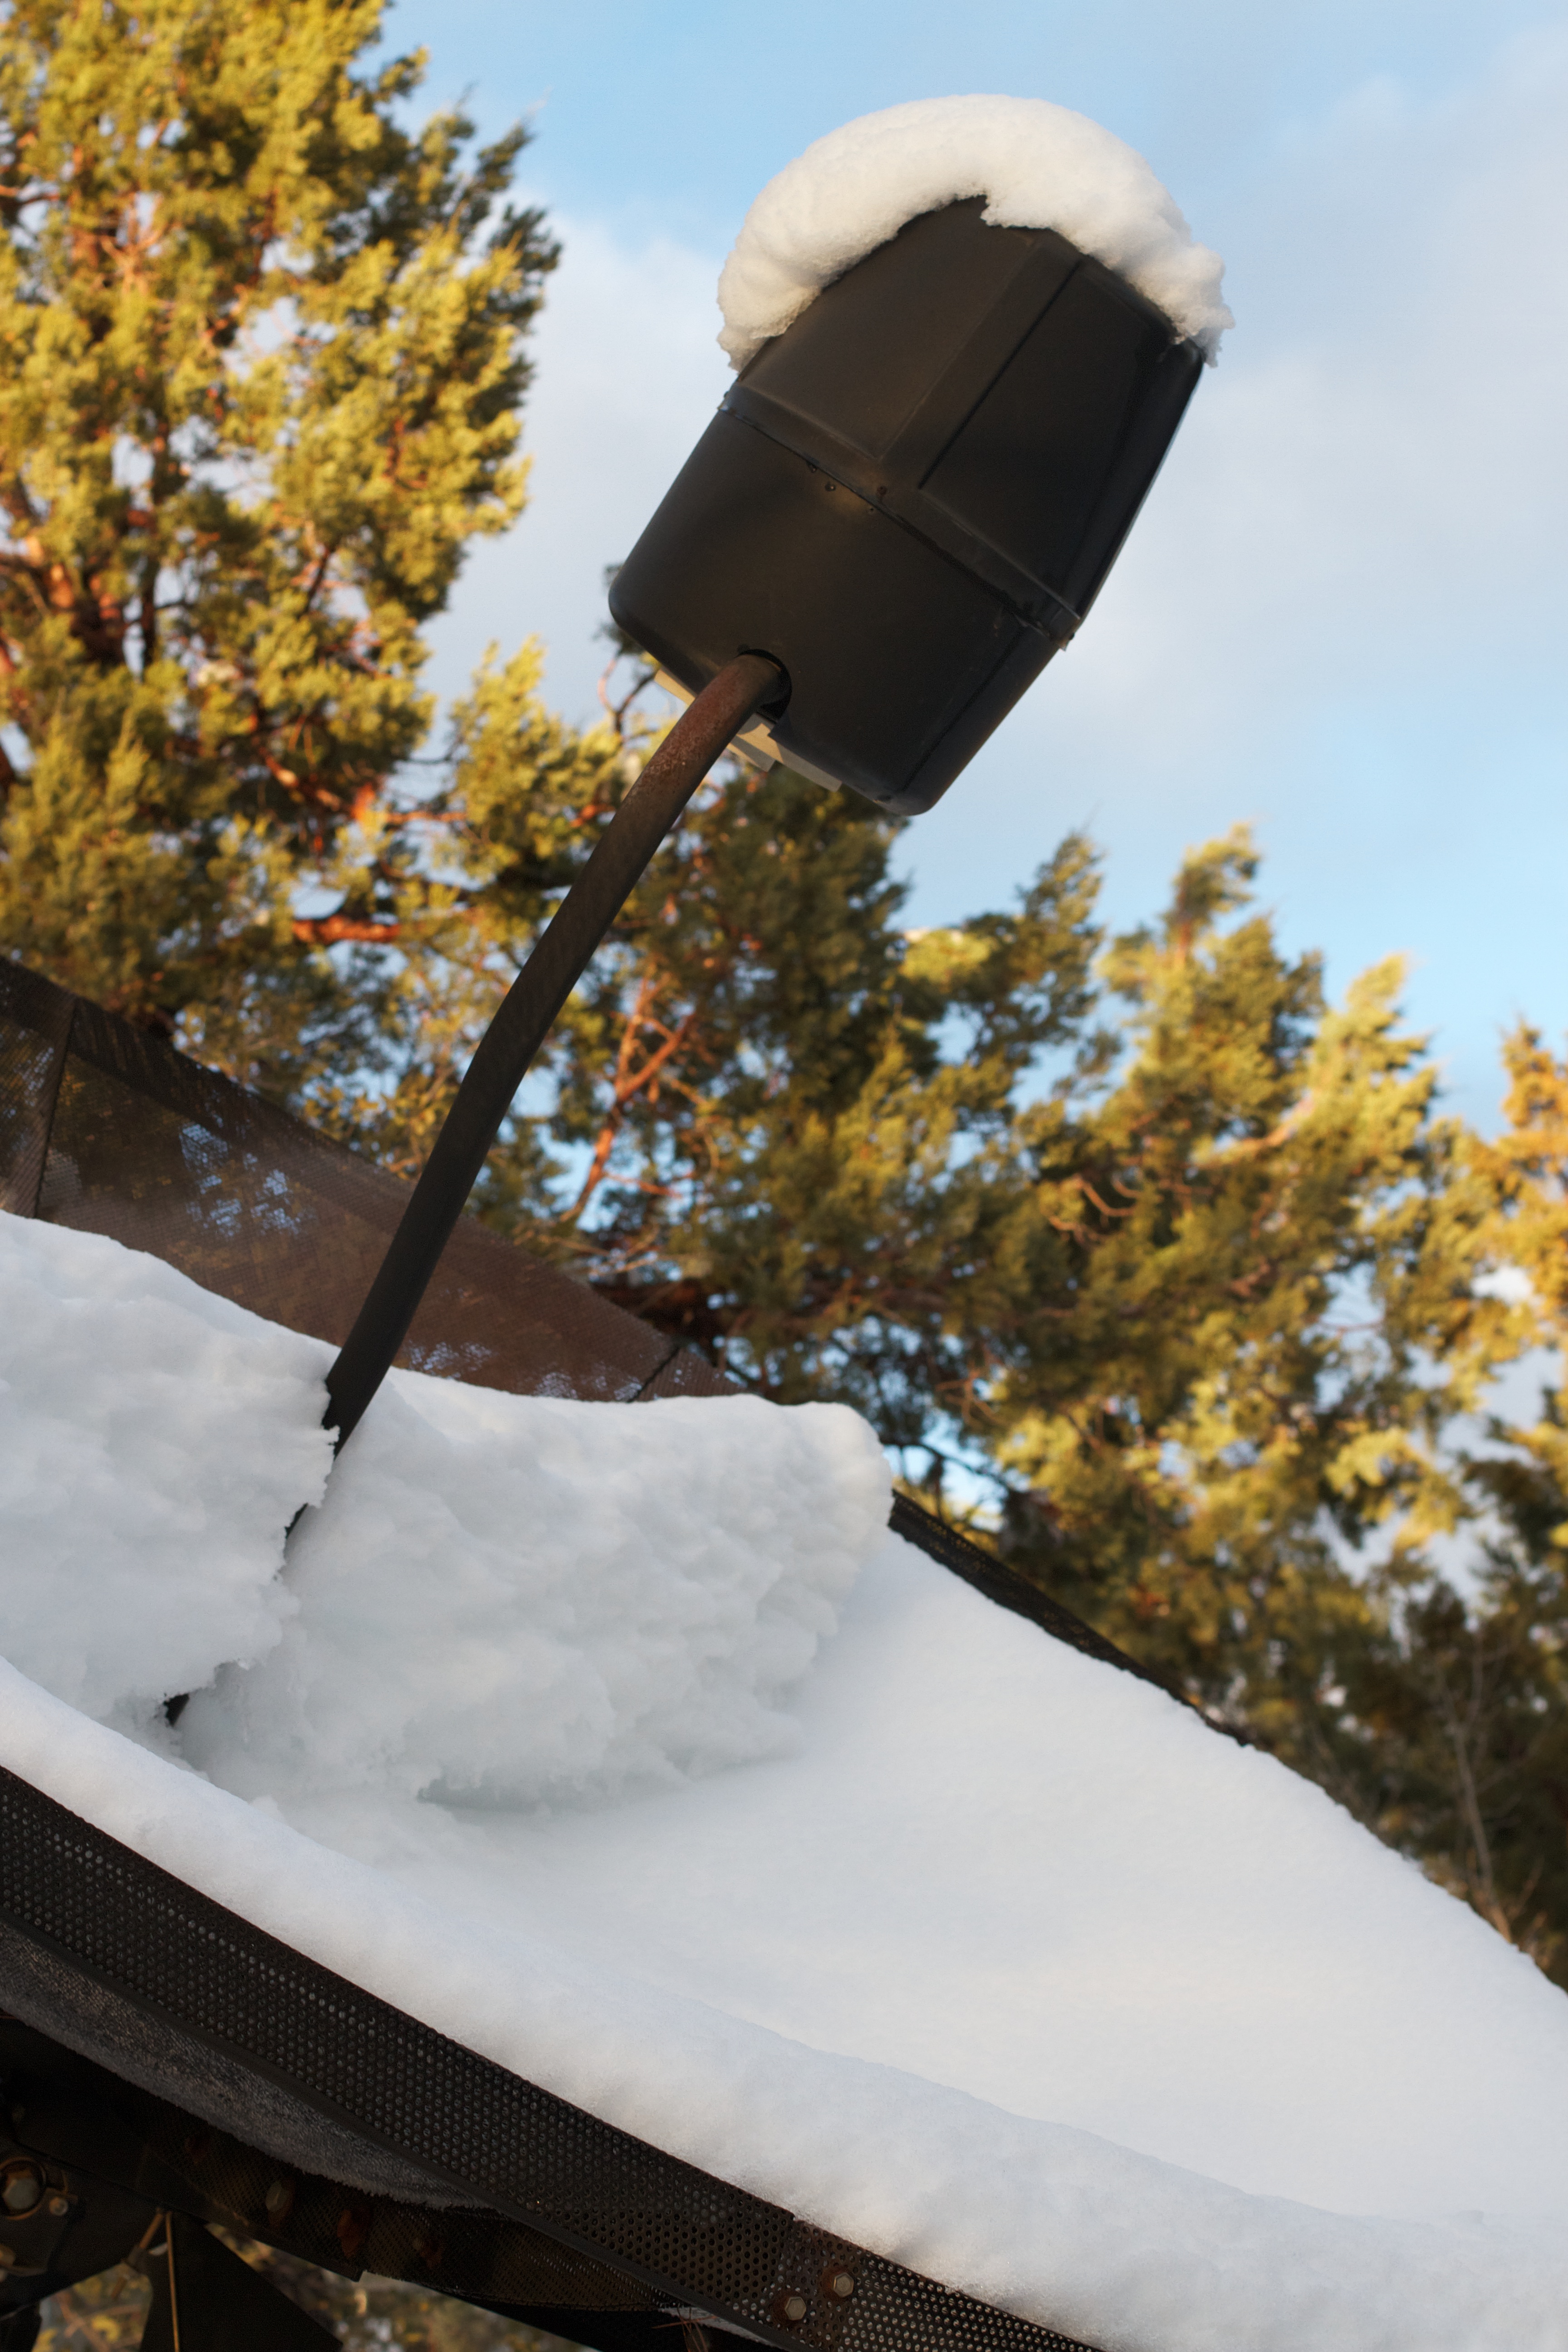
tree, snow, winter, antenna, weather, season